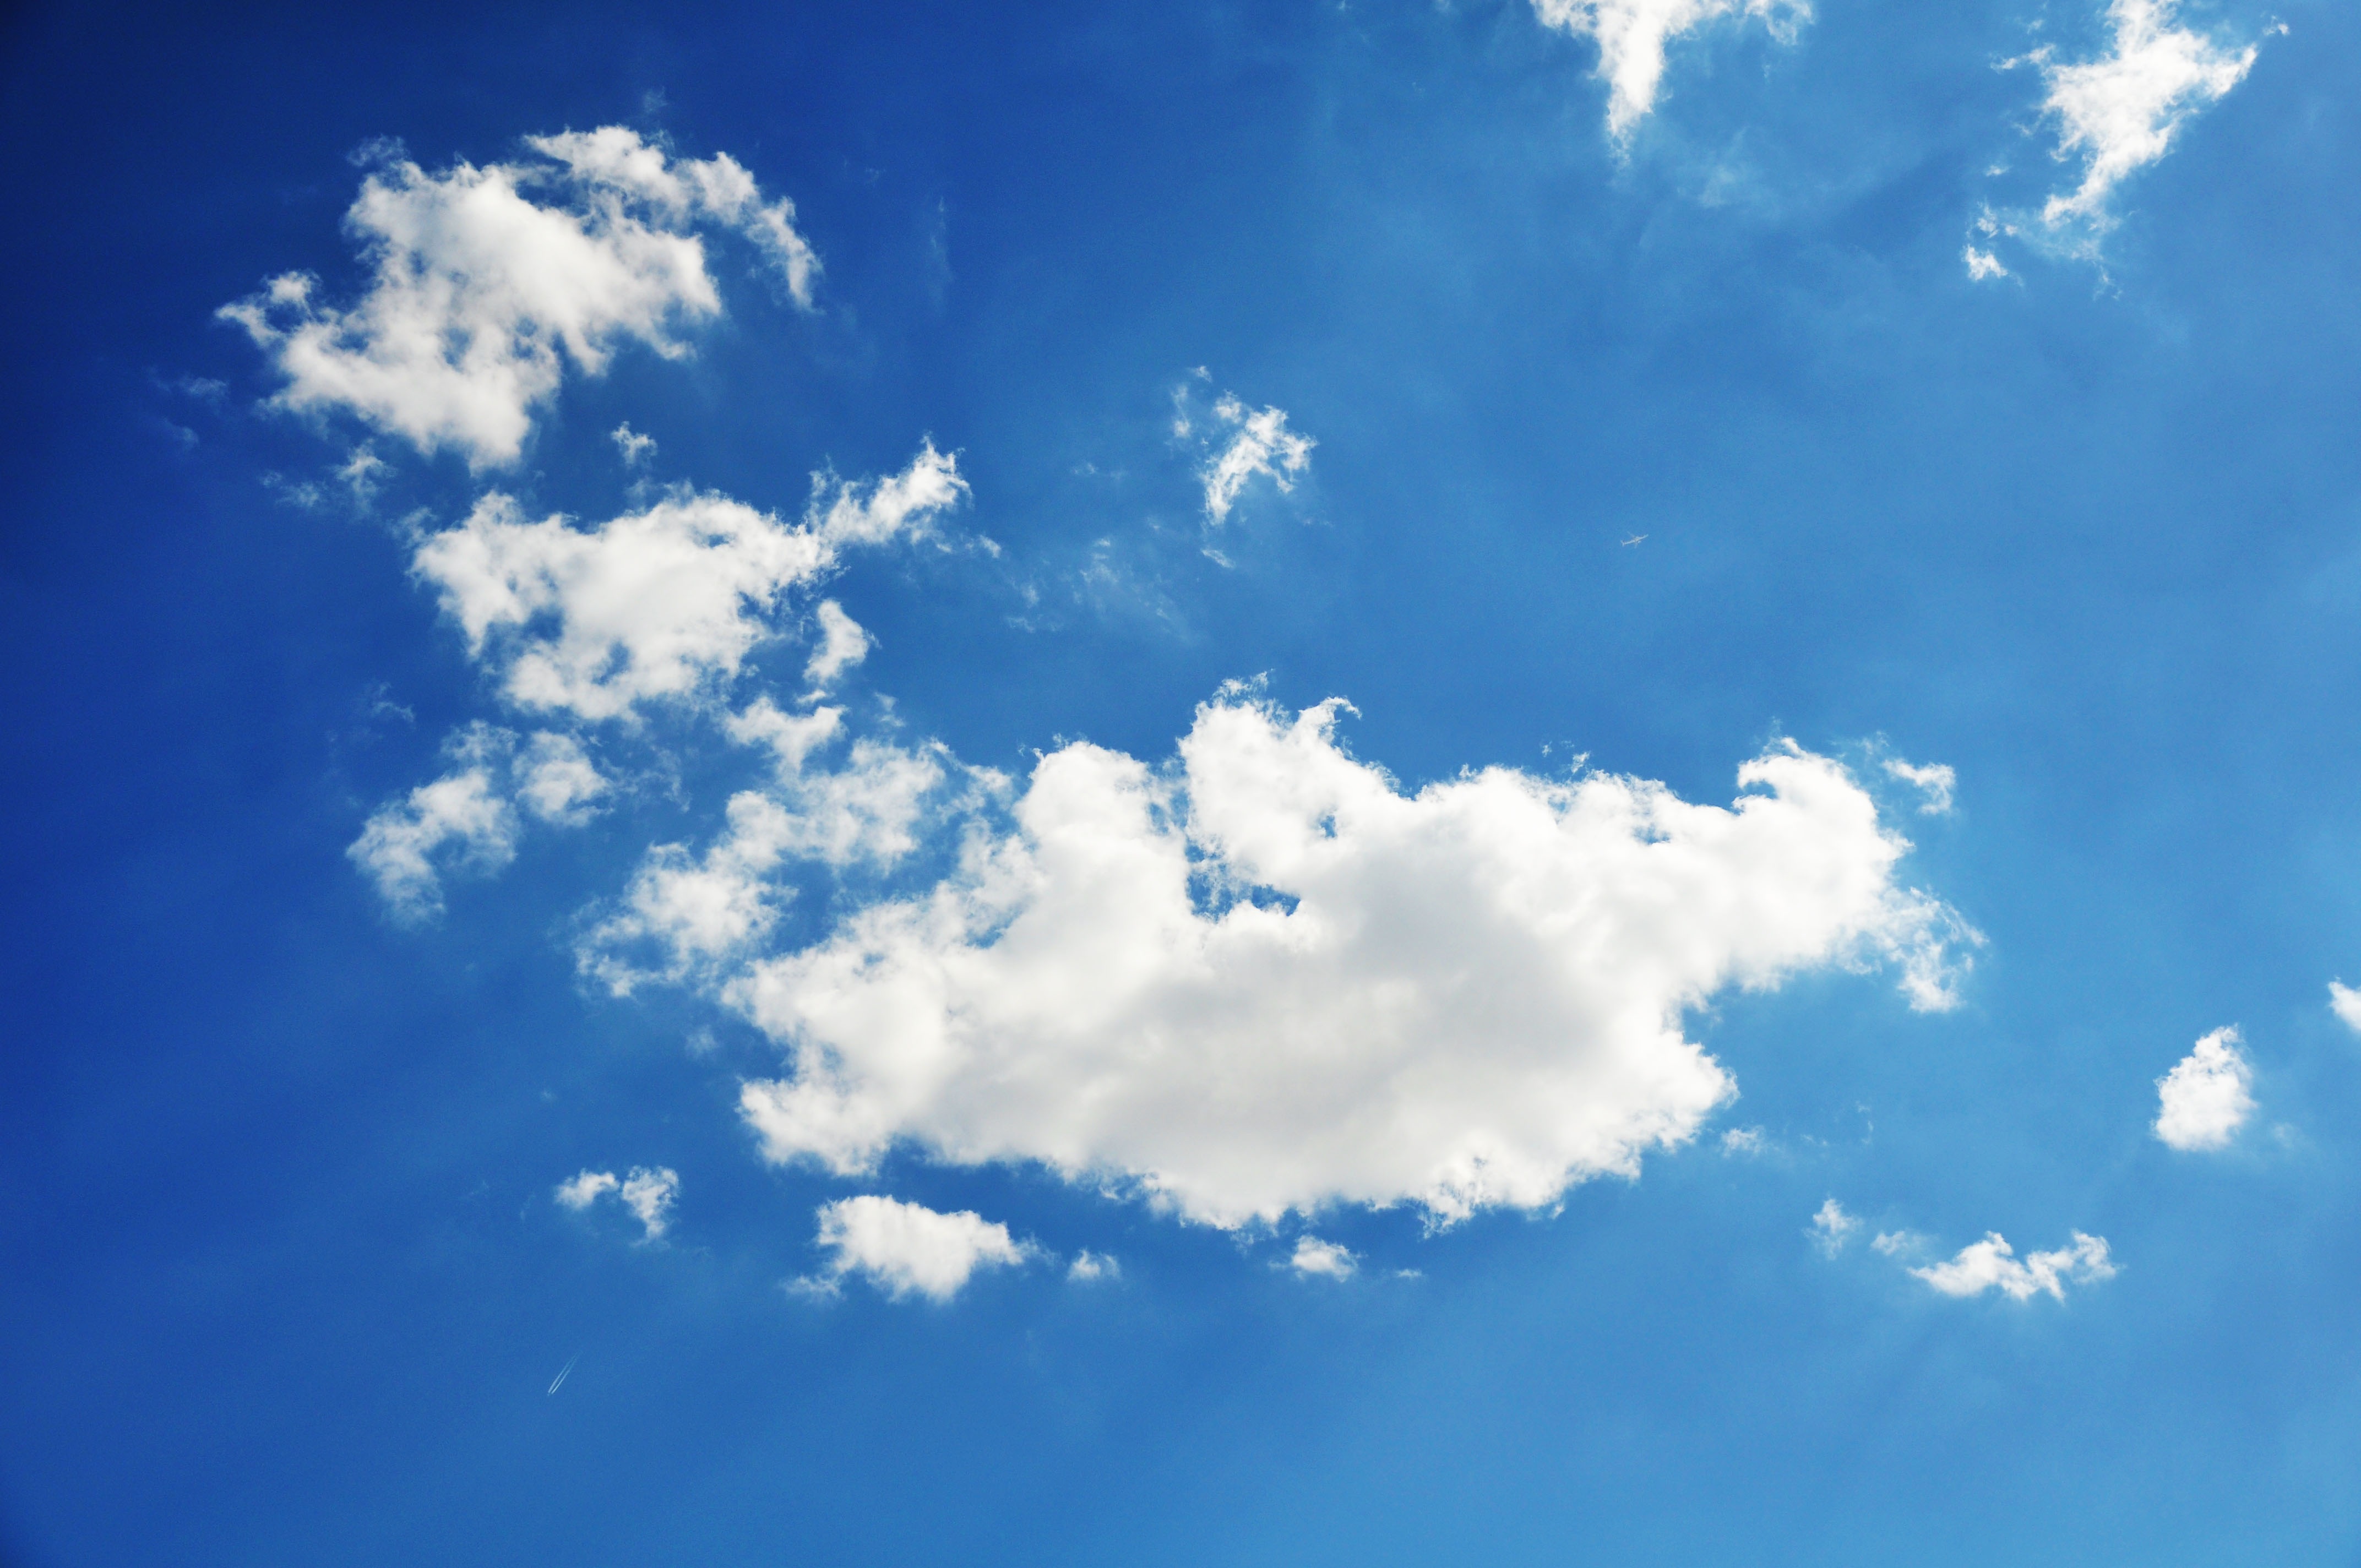
cloud, sky, sunshine, sunlight, atmosphere, daytime, cumulus, blue, china, in yunnan province, white cloud, clear blue sky, meteorological phenomenon, atmosphere of earth